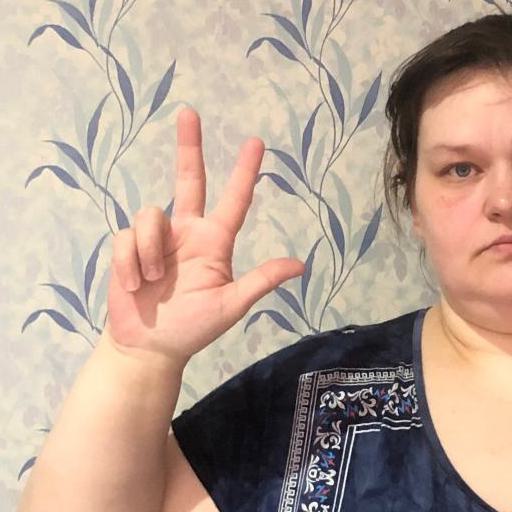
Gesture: three2